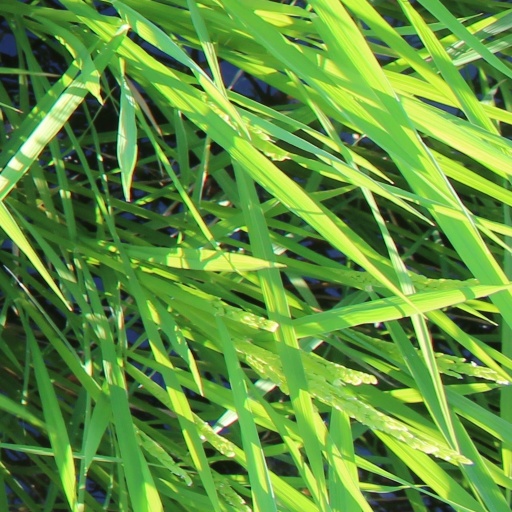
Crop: rice